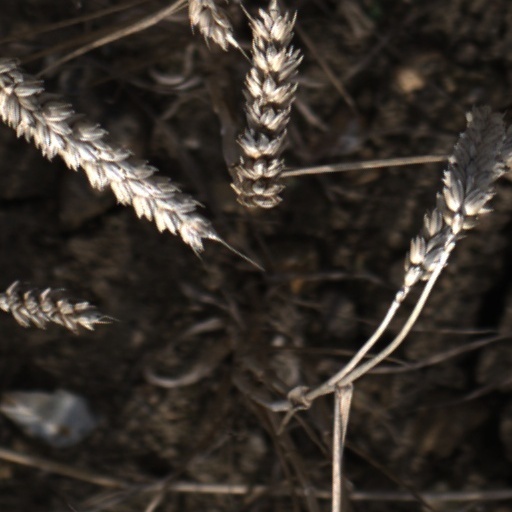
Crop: wheat